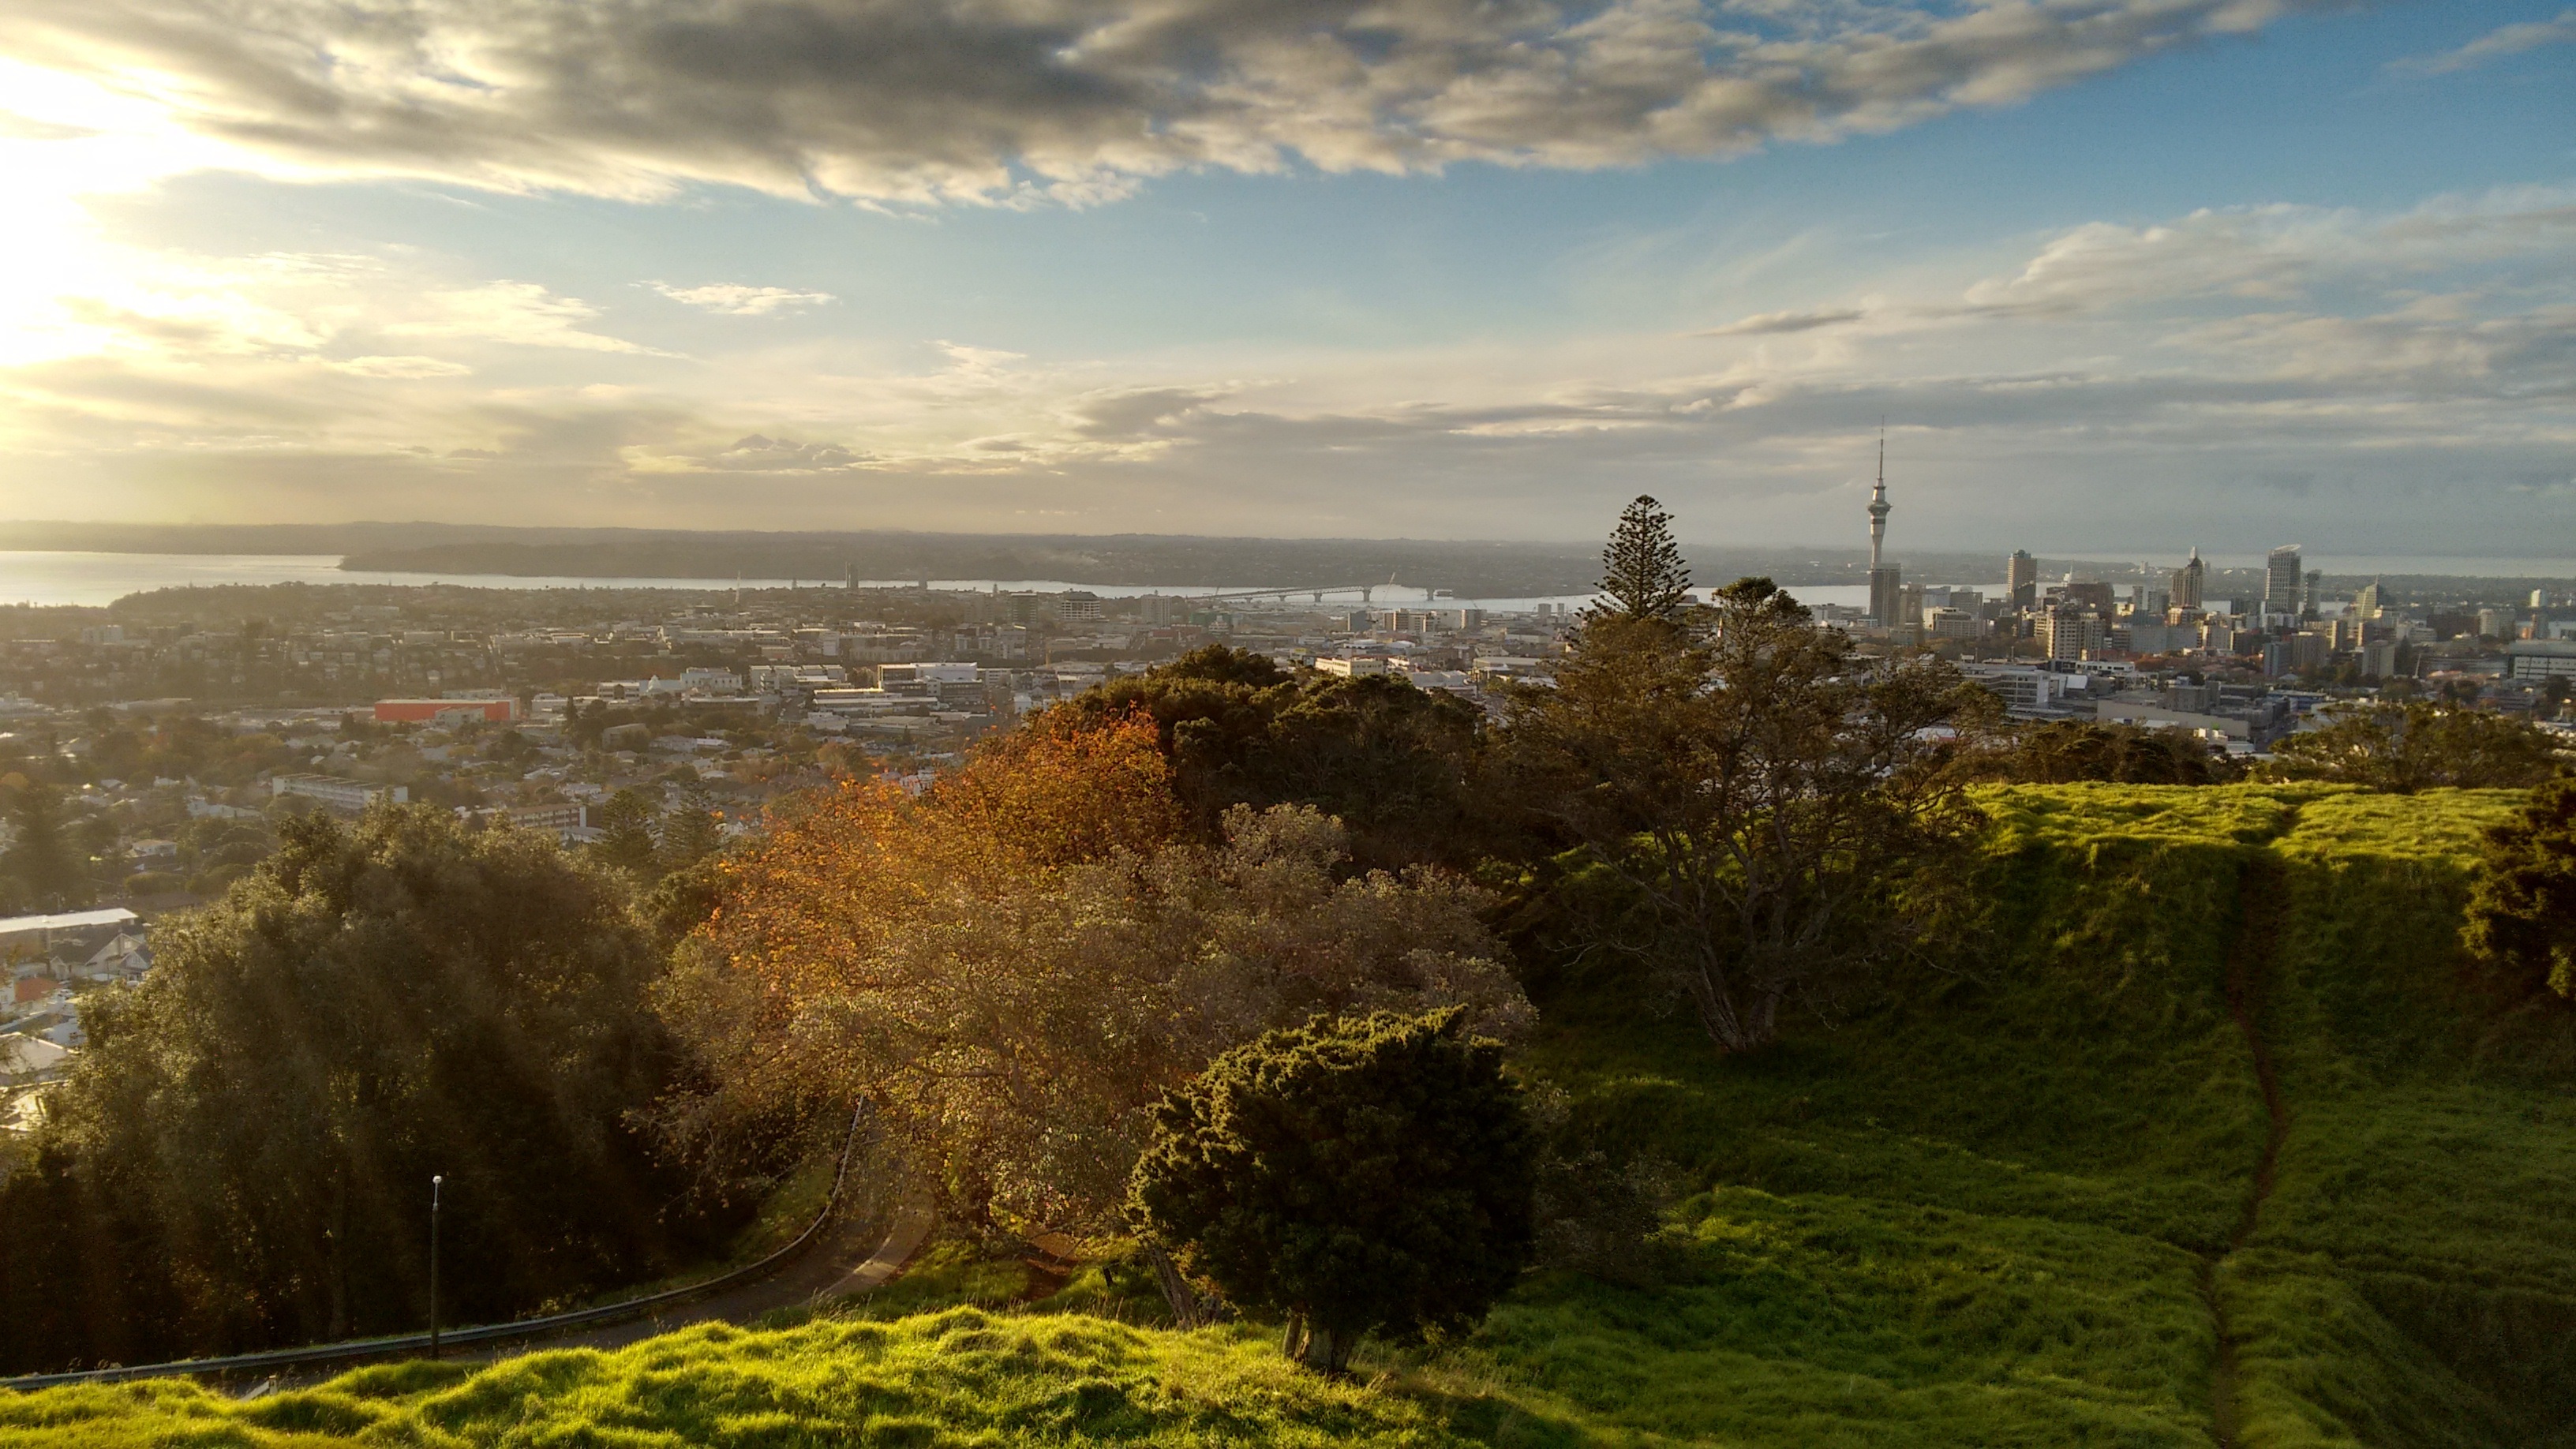
landscape, sea, coast, tree, nature, grass, horizon, mountain, cloud, sky, sun, sunrise, sunset, skyline, sunlight, morning, hill, flower, town, dawn, city, cityscape, panorama, dusk, evening, reflection, autumn, sunny, day, rural area, atmospheric phenomenon